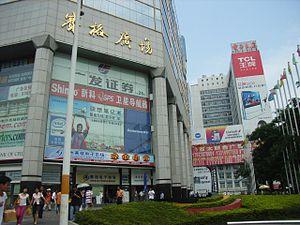
Le Centre commercial numérique Yuanwang est un centre commercial d'une surface totale de 30 000 m², comprenant des nombreux grossistes et détaillants de produits électroniques tels que des tablettes tactiles, téléphones, périphériques et composants électroniques. Il est situé dans l'immeuble SEG Plaza, dans le district de Futian, au centre ville de Shenzhen, en République populaire de Chine